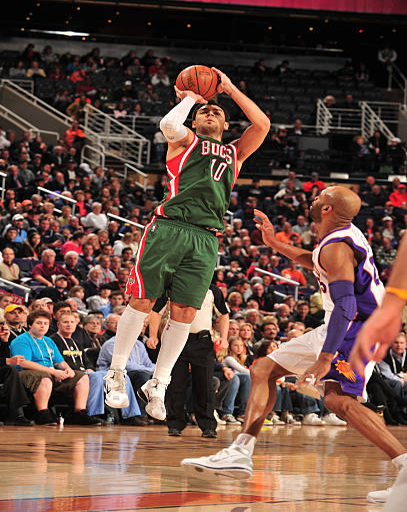
# shoots against sports team in a game played .